Criminal law in the Waite Court

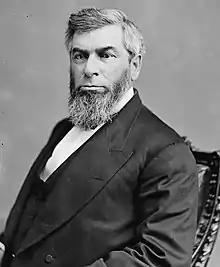
Chief Justice Morrison Waite

During the tenure of Morrison Waite as Chief Justice of the Supreme Court of the United States (March 4, 1874 through March 23, 1888), the Supreme Court heard an unprecedented volume and frequency of criminal cases. In just fourteen years, the Court heard 106 criminal cases, almost as many cases as the Supreme Court had heard in the period from its creation to the appointment of Waite as Chief Justice. Notable cases include "United States v. Cruikshank" (1875), "United States v. Reese" (1875), "Reynolds v. United States" (1878), "Wilkerson v. Utah" (1879), the "Trade-Mark Cases" (1879), "Strauder v. West Virginia" (1880), "Pace v. Alabama" (1883), "United States v. Harris" (1883), "Ex parte Crow Dog" (1883), "Hurtado v. California" (1884), "Clawson v. United States" (1885), "Yick Wo v. Hopkins" (1886), "United States v. Kagama" (1886), "Ker v. Illinois" (1886), and "Mugler v. Kansas" (1887).